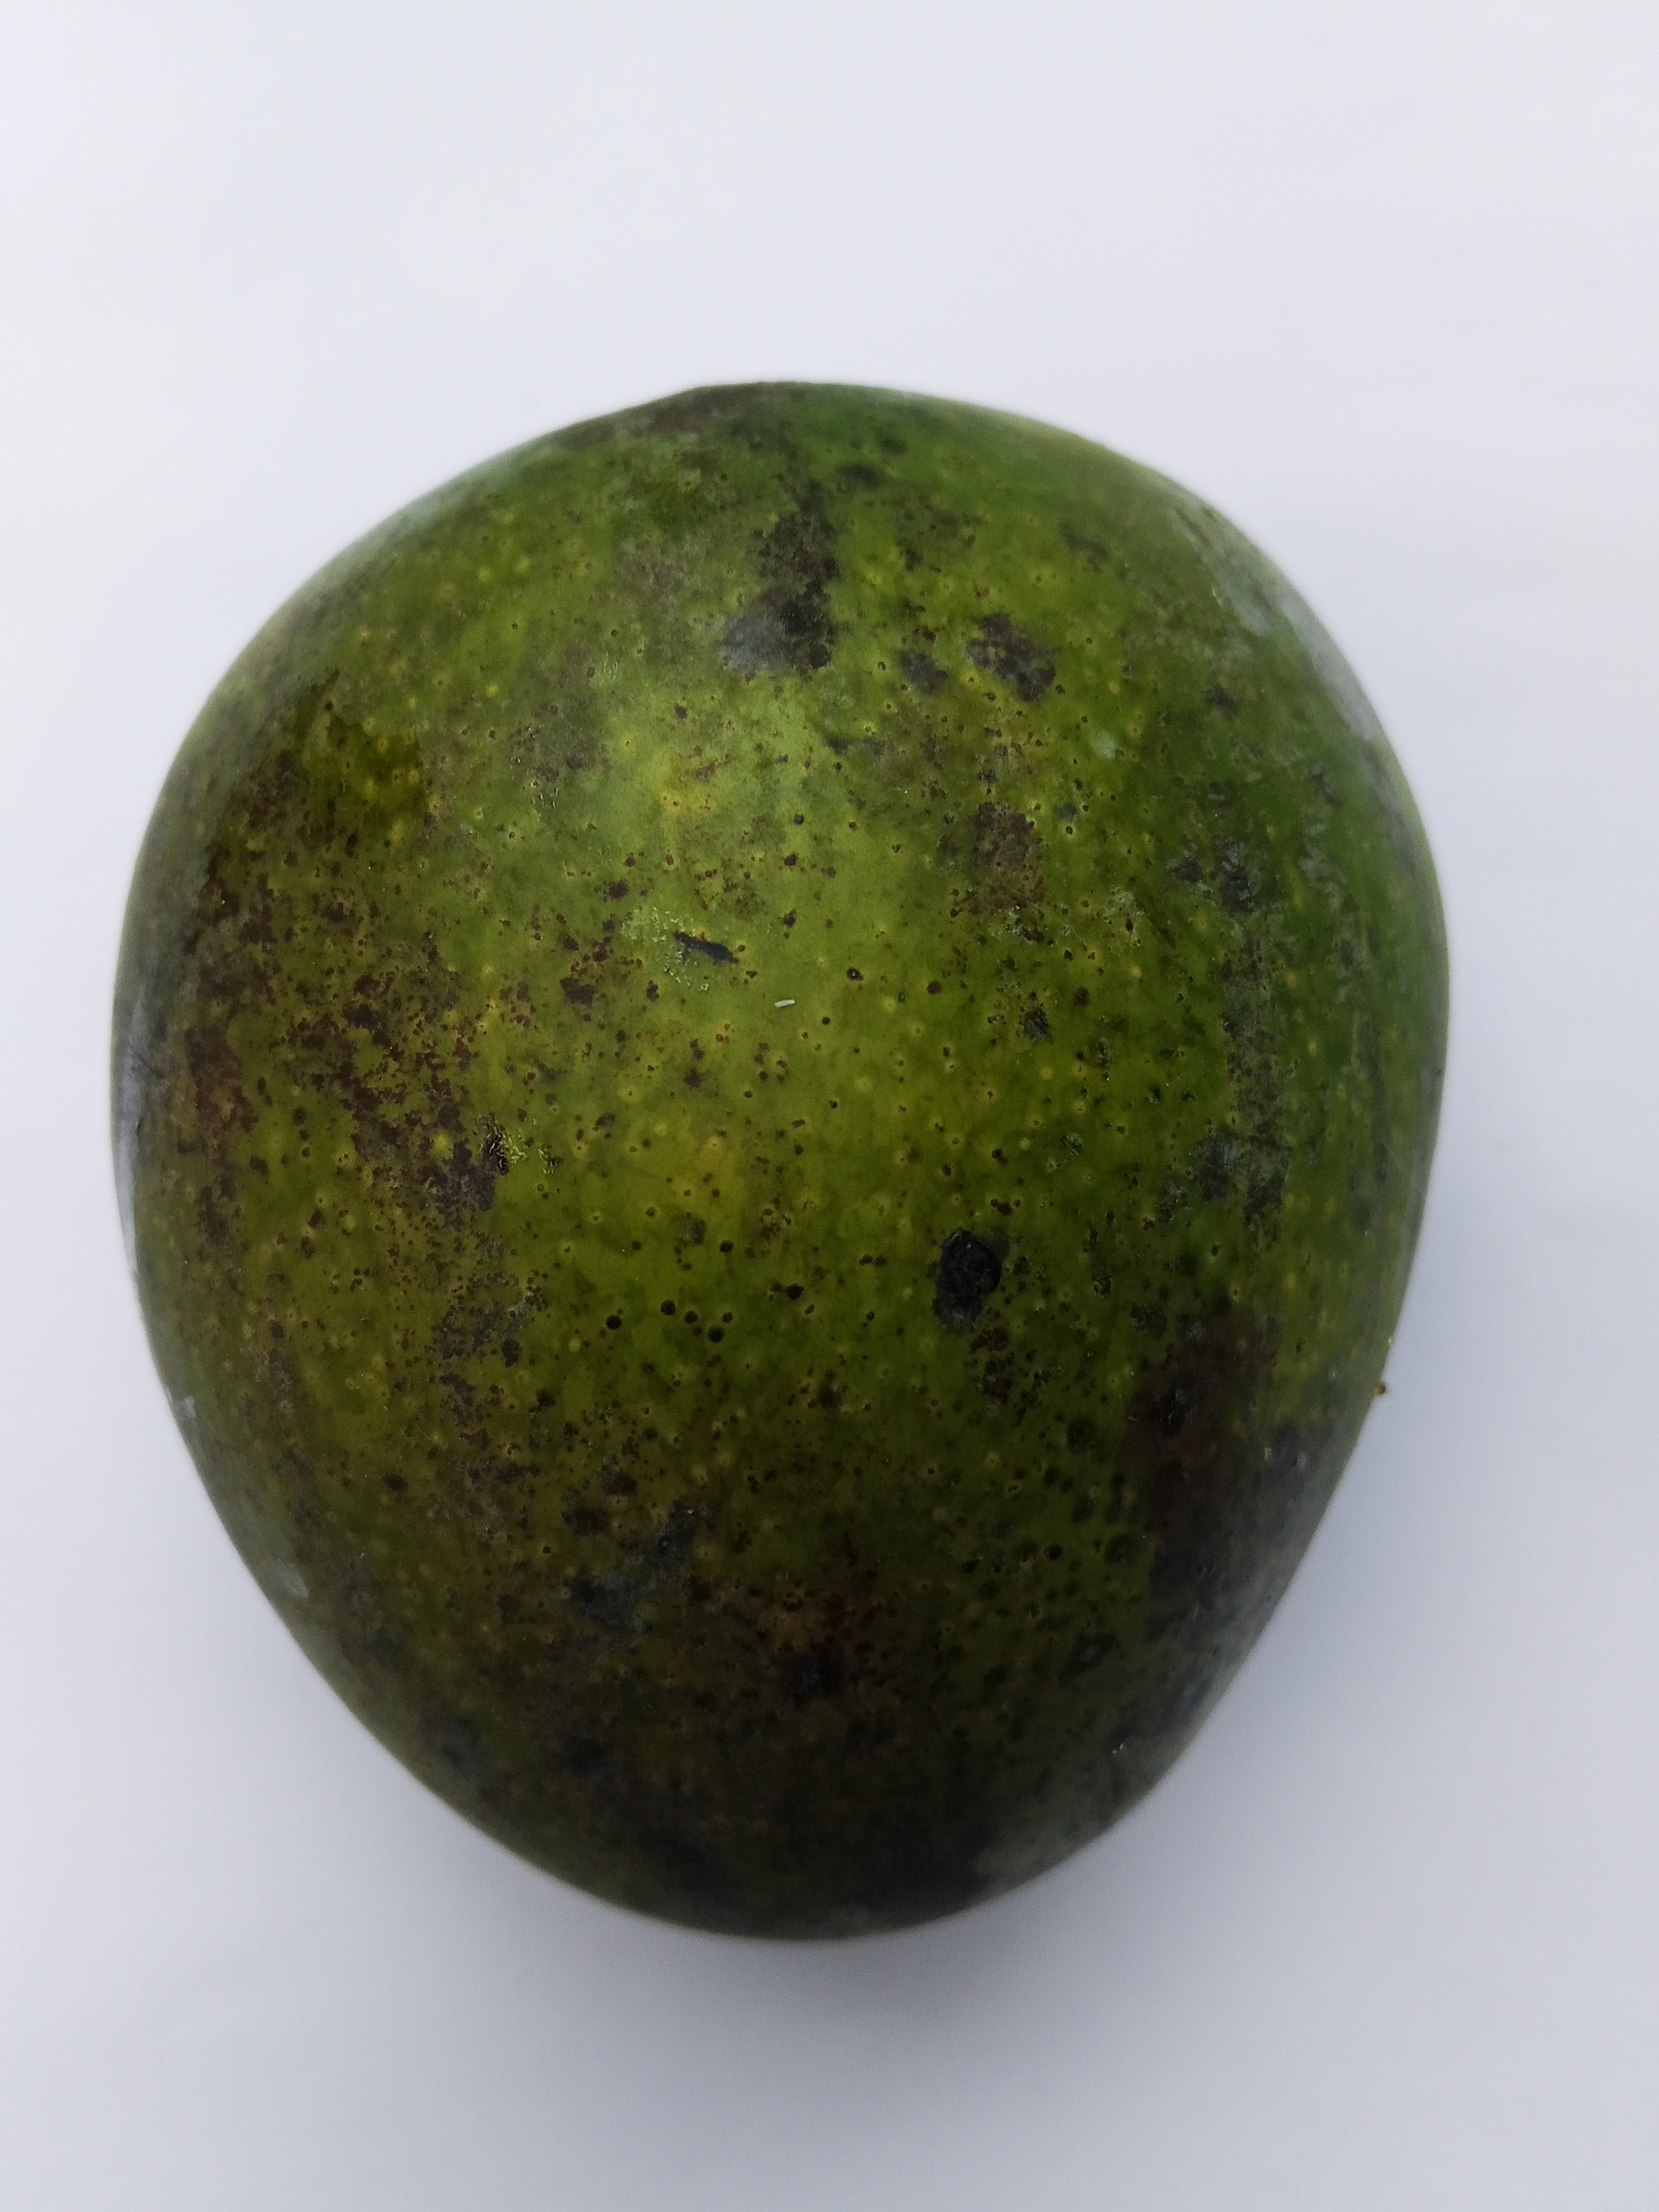
Mango variety: Bari 4